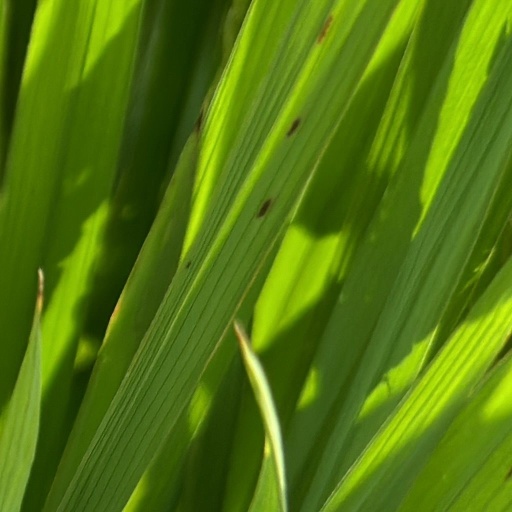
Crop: rice